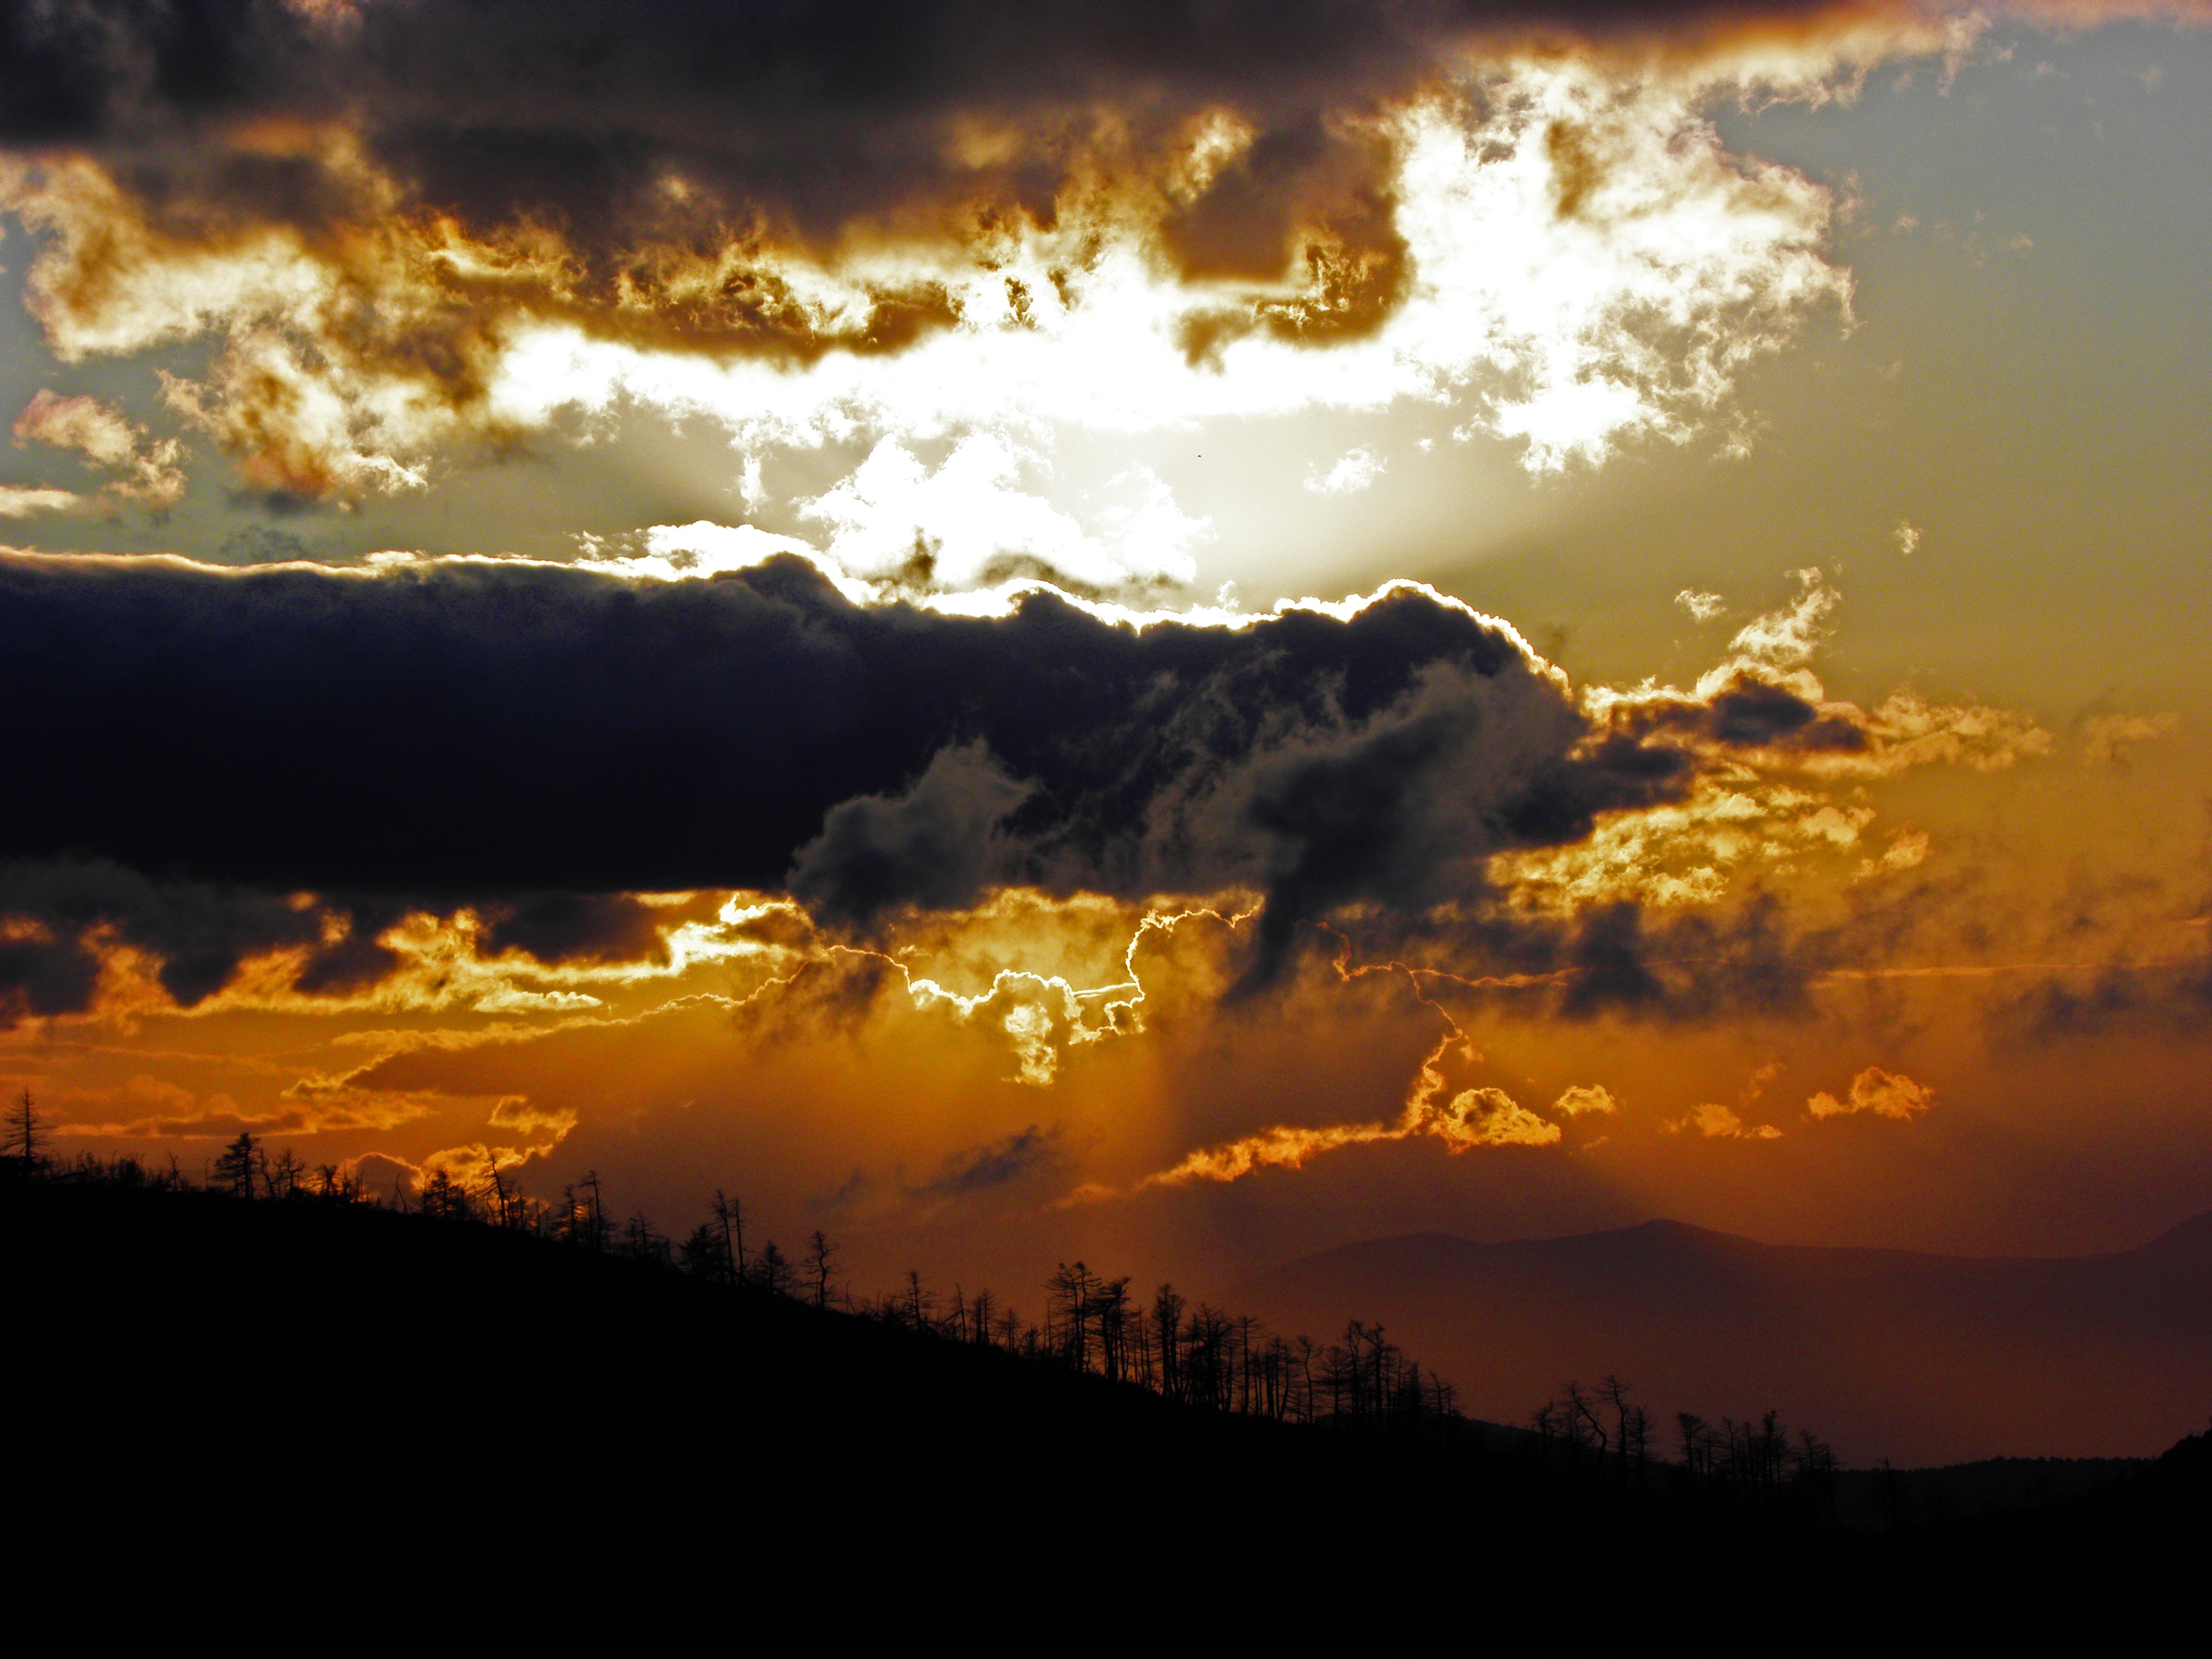
landscape, nature, horizon, mountain, cloud, sky, sun, sunrise, sunset, sunlight, morning, dawn, atmosphere, peak, dusk, evening, scenic, scenery, colorful, clouds, afterglow, atmospheric phenomenon, sunny colors